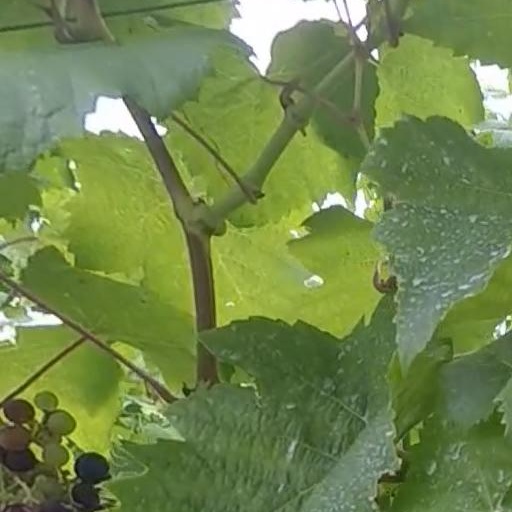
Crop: grape